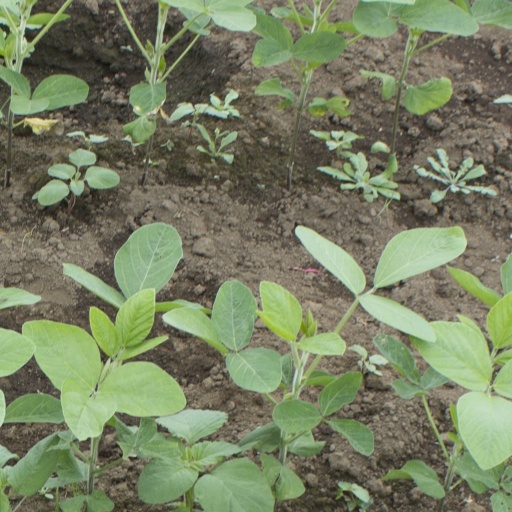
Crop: soybean